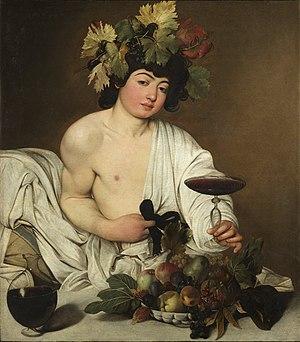
1594 est une année commune commençant un samedi.